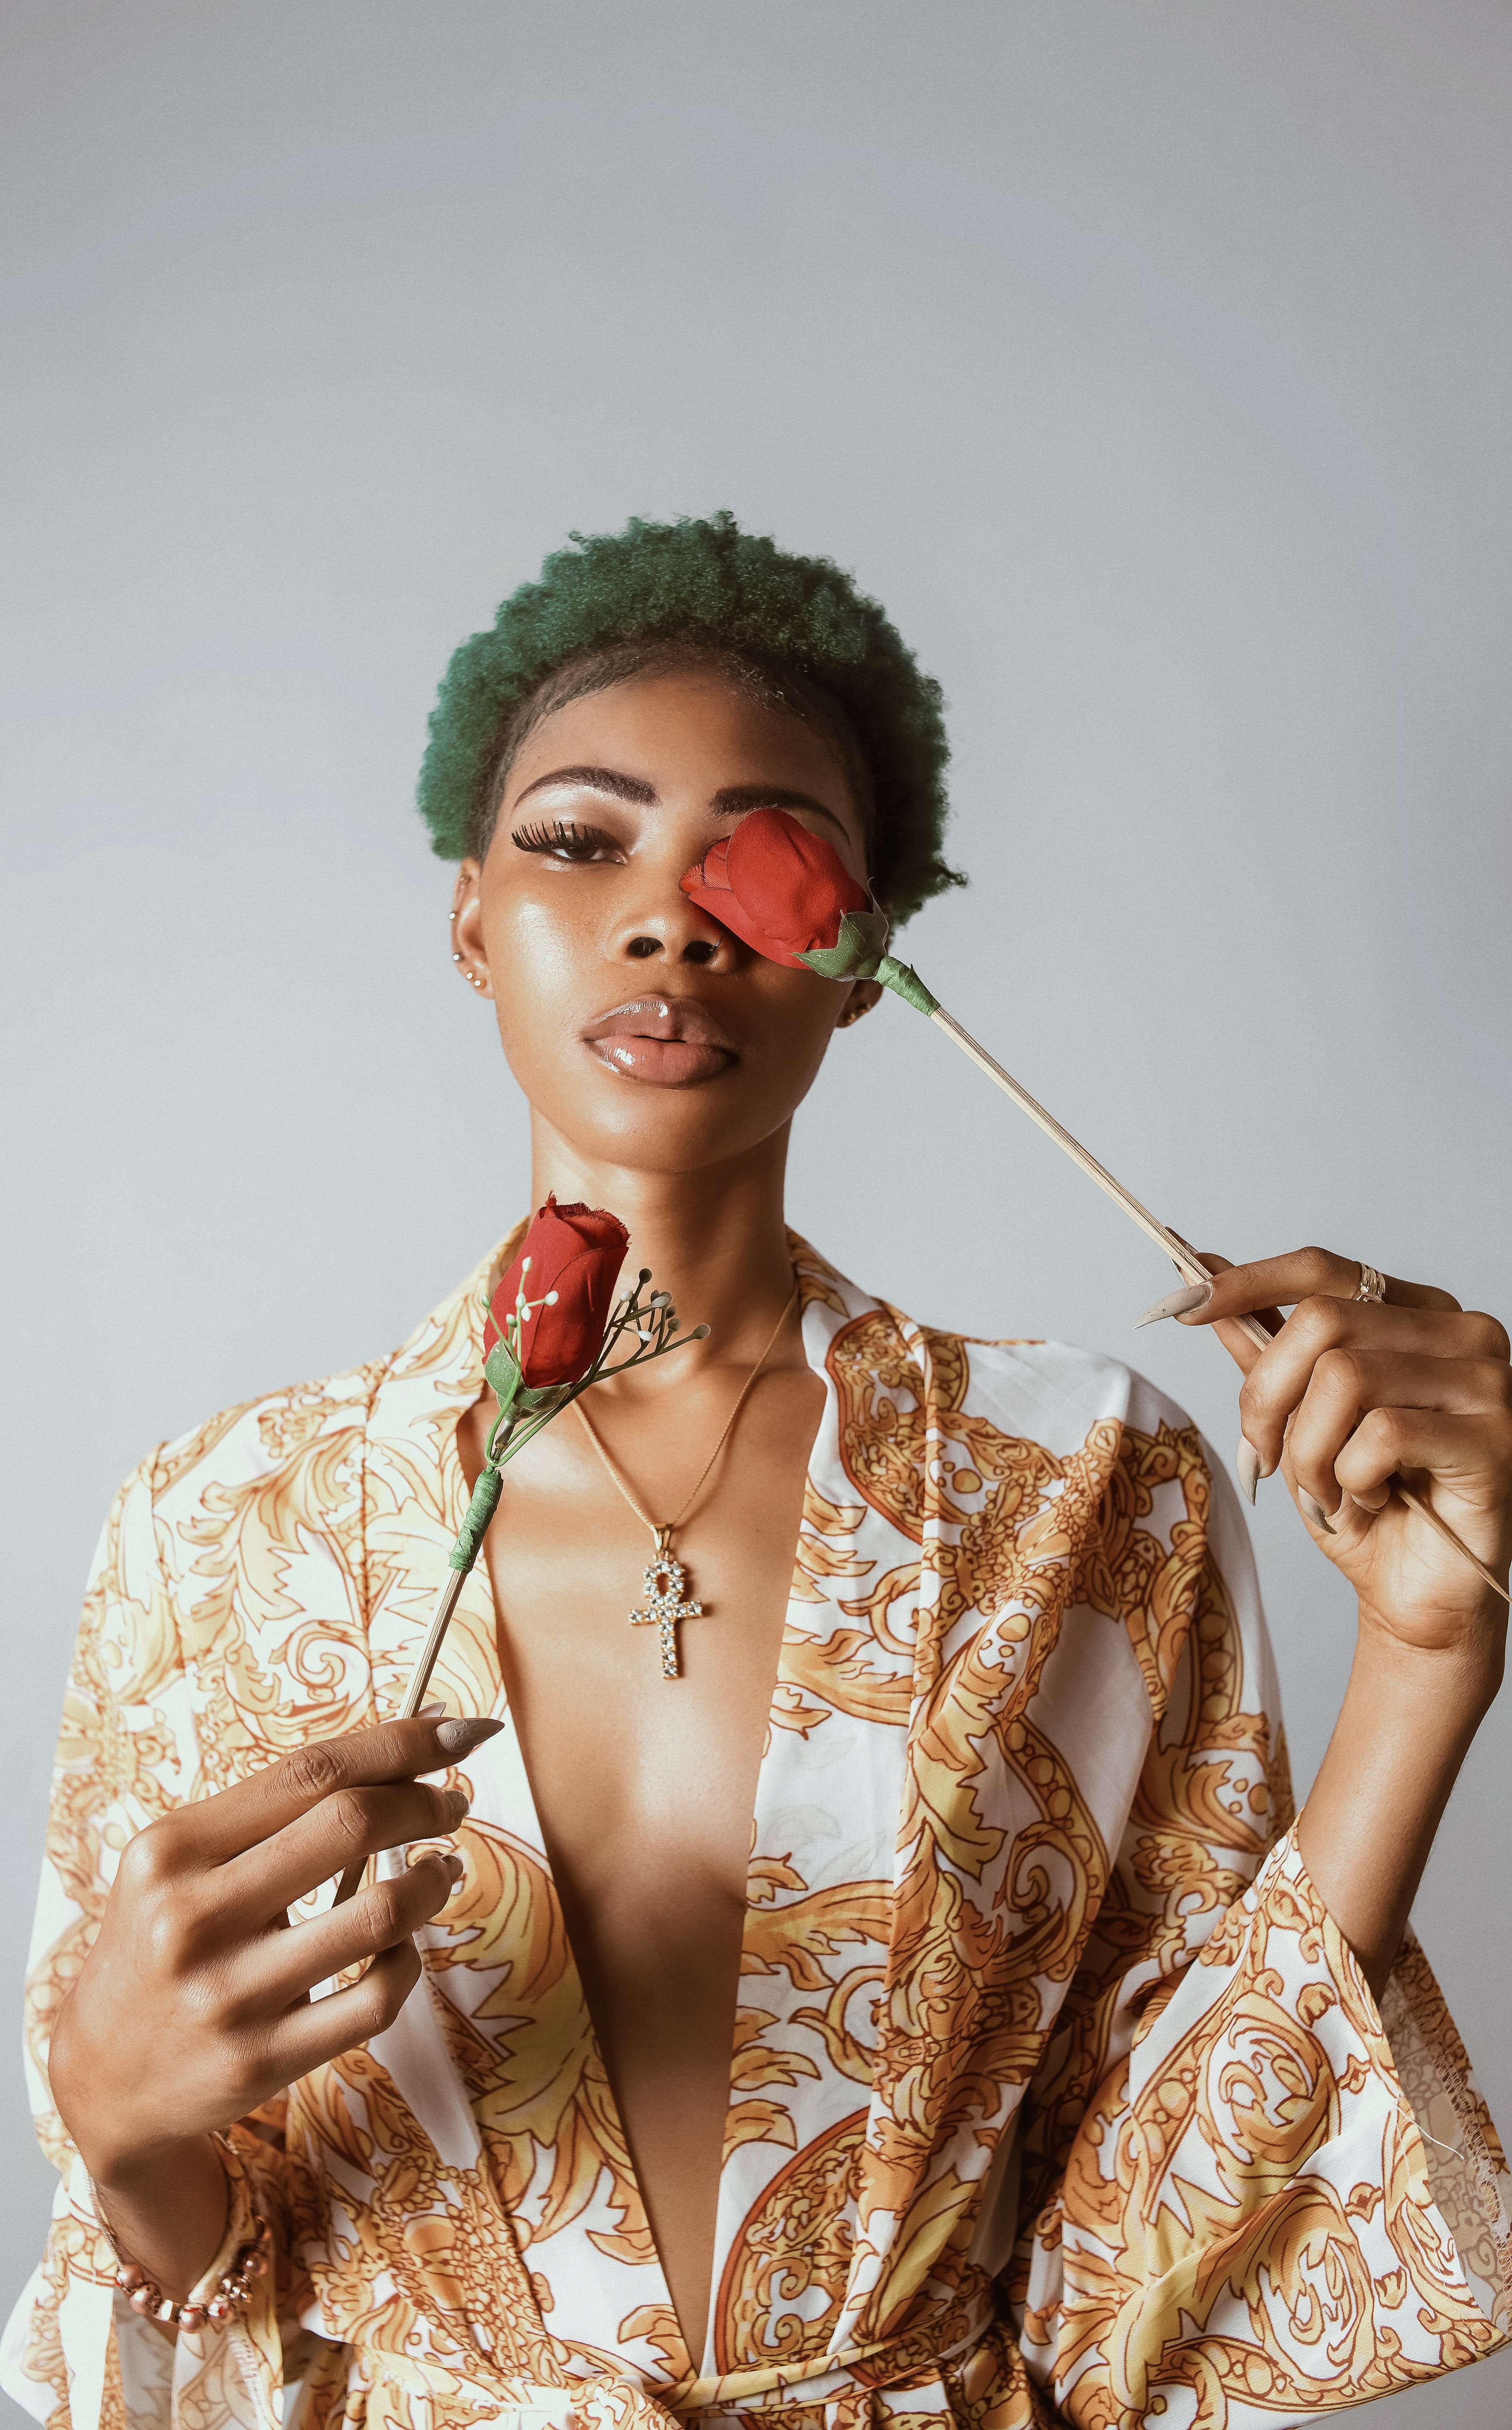
beauty, lip, fashion, photography, fashion design, neck, model, photo shoot, style